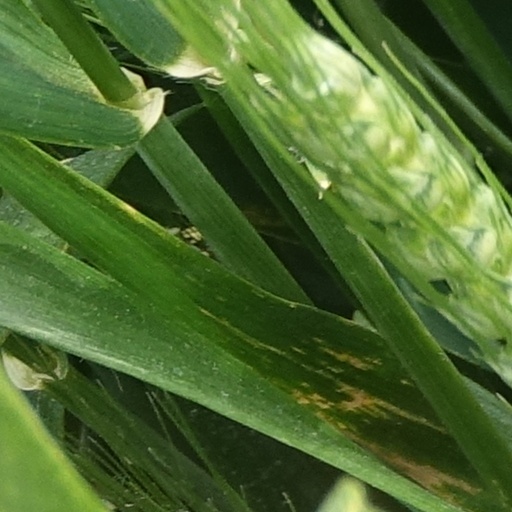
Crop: wheat